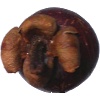
Label: mangostan